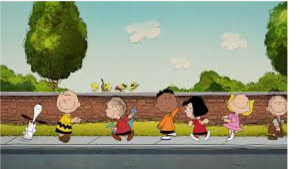
Portrait style: Cartoon Portrait